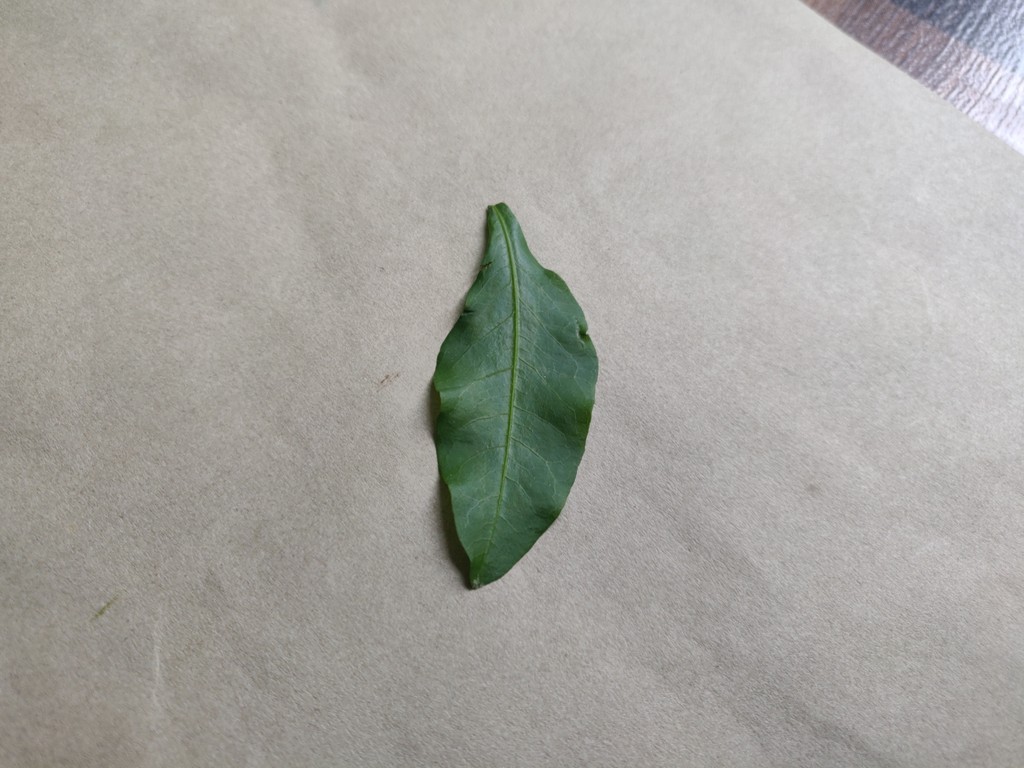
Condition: Healthy
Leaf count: single
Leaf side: front